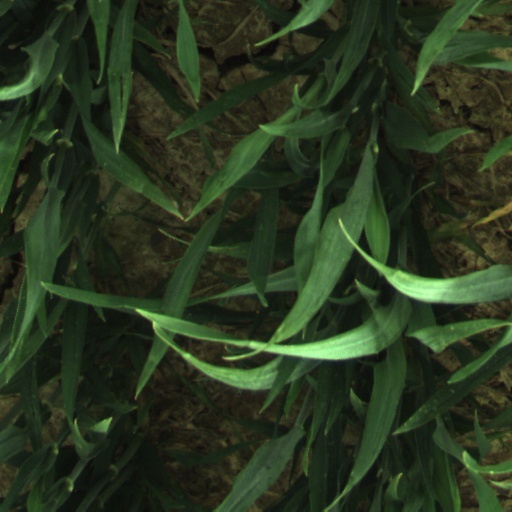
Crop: wheat